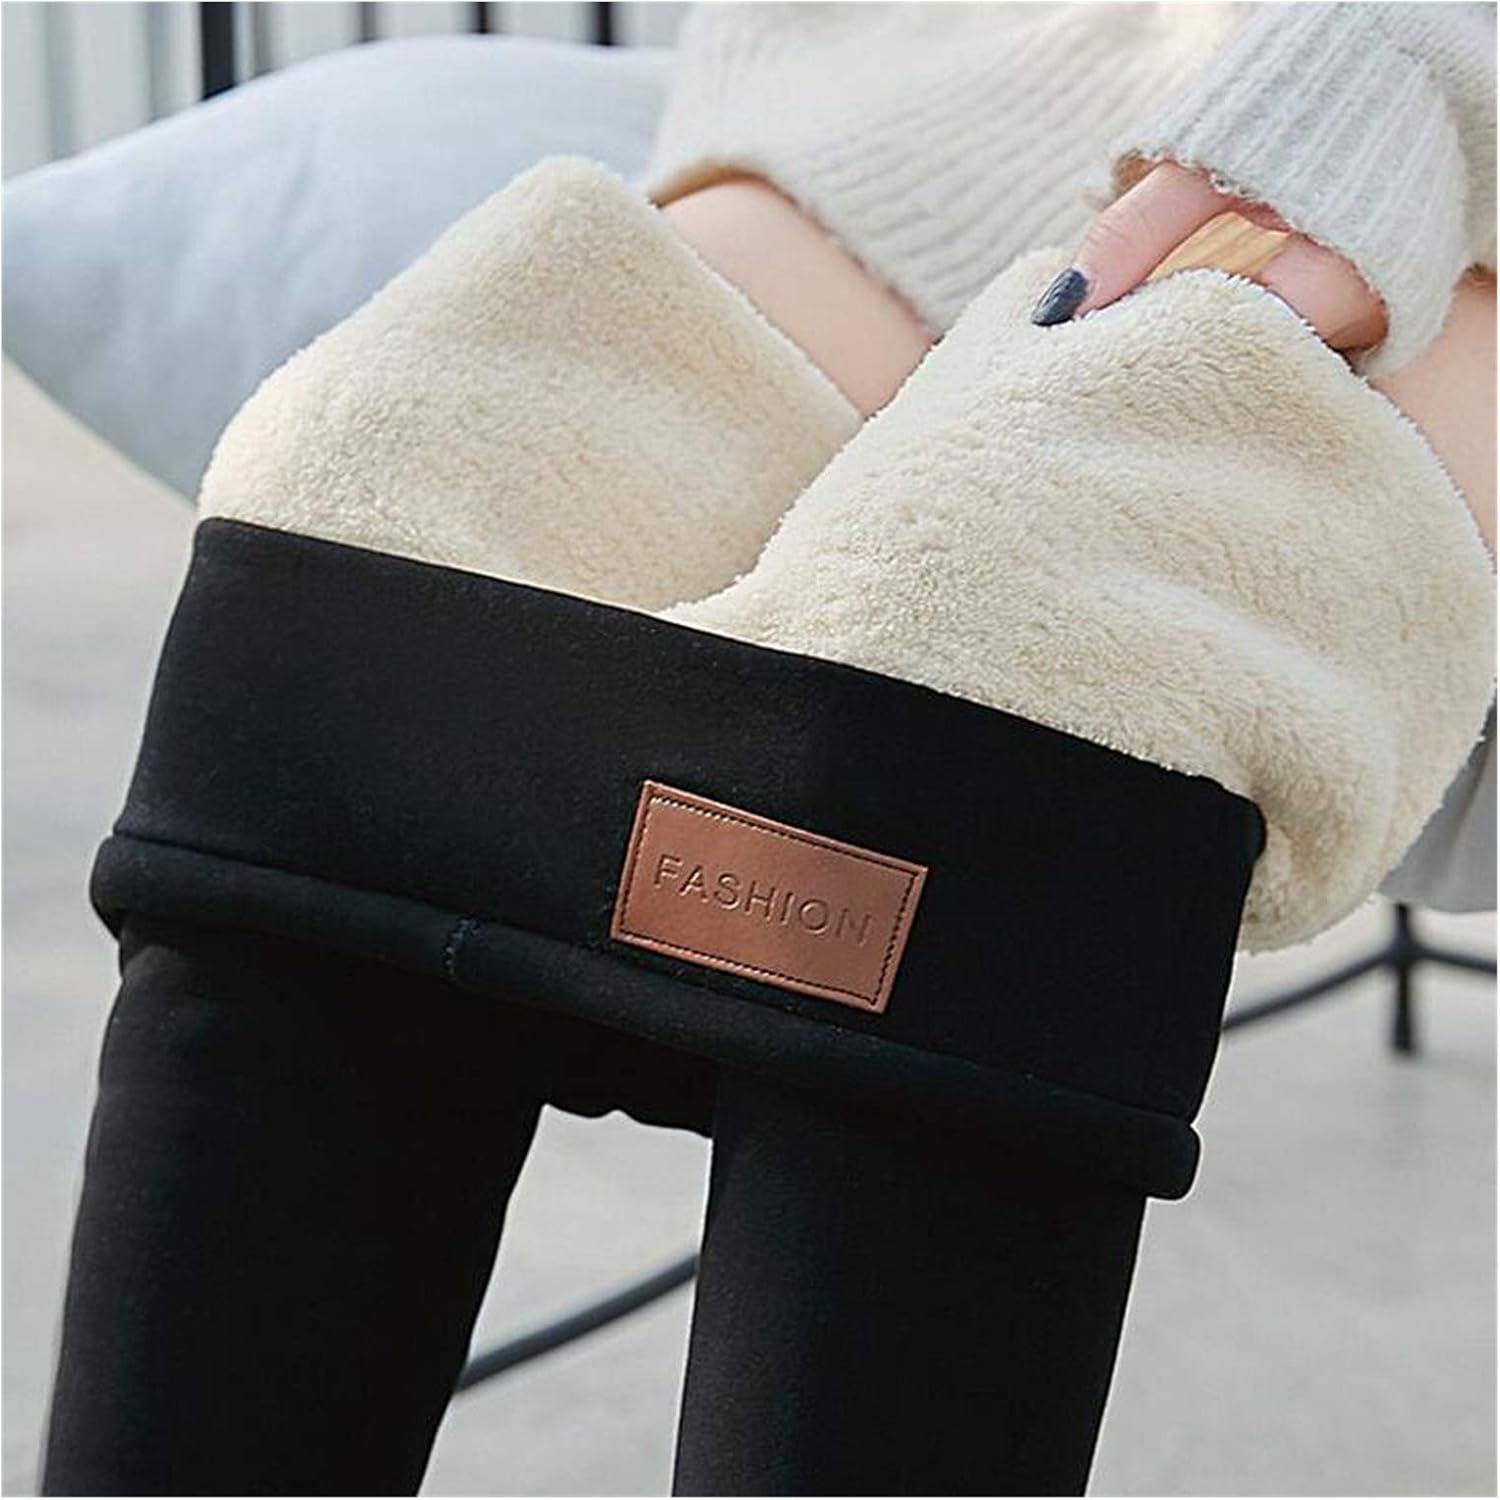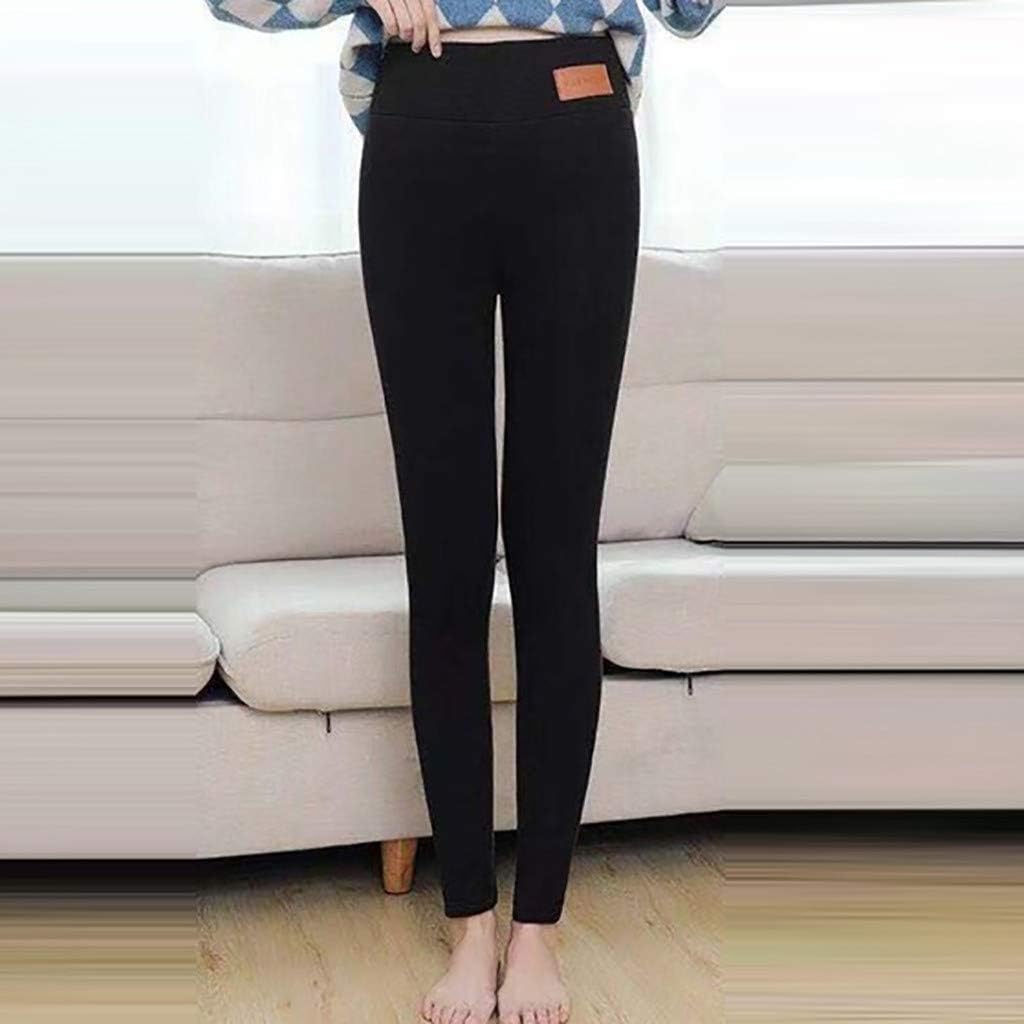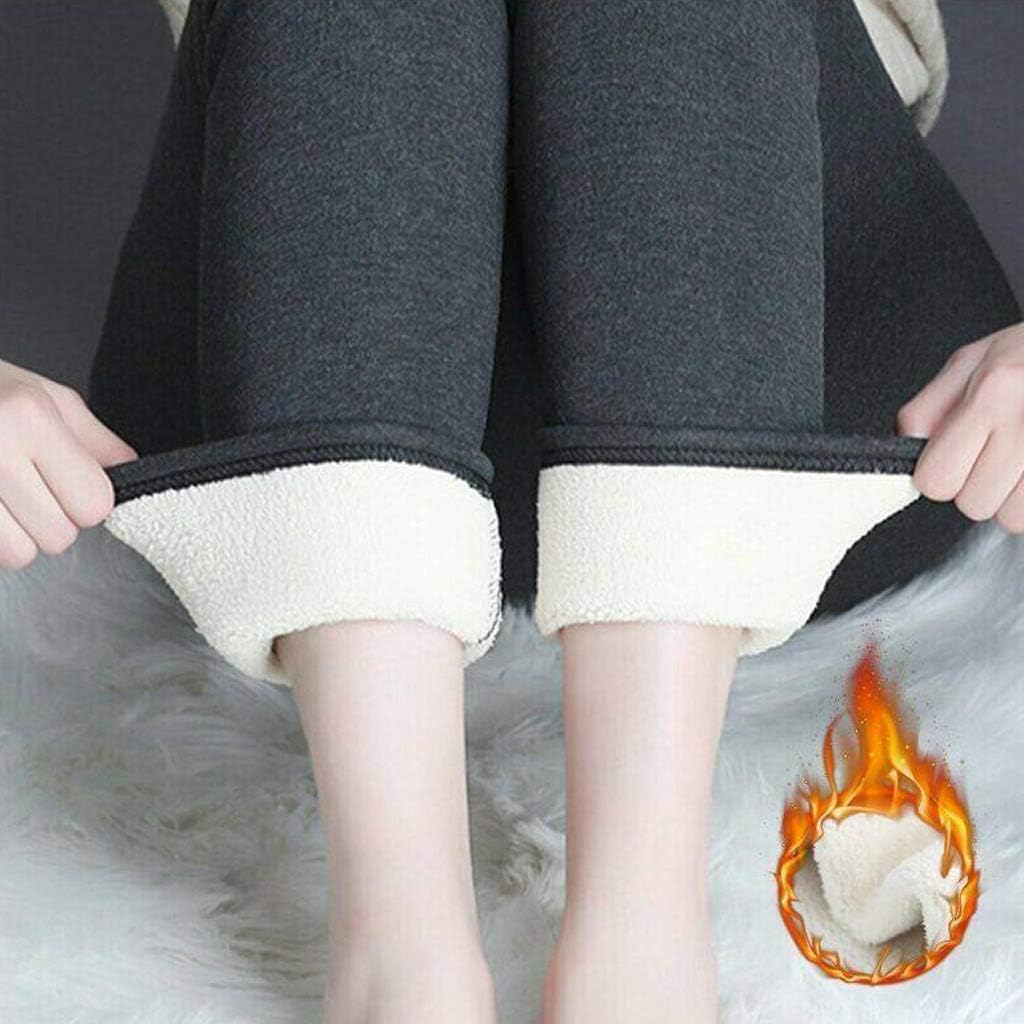
Super Thick Cashmere Wool Leggings Women, Winter Soft Fleece Lined Leggings, Women High Waist Tummy Control Velvet Stretchy Slim Leggings, Plus Velvet Cotton Thermal Leggings Pant (Black, Medium)
Category: Health & Personal Care
Solid Warm Winter Tight Thick Velvet Wool Women Cashmere Pants Trousers Leggings Features: Material:Polyester.No See-through Fabric is not only soft, comfortable,elastic, but also breathable, suitable for Winter. Material:Polyester.No See-through Fabric is not only soft, comfortable,elastic, but also breathable, suitable for Winter. FEATURES: Breathable, Solid,Elastic, Sexy, Close-fitting, Warm. FEATURES: Breathable, Solid,Elastic, Sexy, Close-fitting, Warm. Plus velvet design more keep warm which,Matching skirt Or shorts Are good choices. Plus velvet design more keep warm which,Matching skirt Or shorts Are good choices. Simple and stylish Design, Huge stretch and comfort is more suitable for yoga, gym, running, exercise, daily wear or other sports, they will are your wise choice. Simple and stylish Design, Huge stretch and comfort is more suitable for yoga, gym, running, exercise, daily wear or other sports, they will are your wise choice. PLEASE NOTE: Hand wash. Our clothes all are designed for Asian figure, which means would be smaller than normal European sizes. Please refer to our own size chart instead of size chart, and you can find it in our pictures or from the description. PLEASE NOTE: Hand wash. Our clothes all are designed for Asian figure, which means would be smaller than normal European sizes. Please refer to our own size chart instead of size chart, and you can find it in our pictures or from the description. Product information: Season:Winter Gender:Womens Occasion:Daily,Casual Material:Polyester Pattern Type:Solid Style:Warm Sleeve Length: Trousers Fit:Fits ture to size Thickness:Standard How to wash:Hand wash Cold,Hang or Line Dry What you get: 1PC Women Trousers
Features: 【Unique High Waist Design】Trousers are high waist designed,which can protect the waist and stomach in cold weather, The high waisted legging also has abdomen retraction and buttock lifting function. lined with a soft fleece lining that will keep you warm without adding extra bulk, great to wear in fall and winter leggings | 【Fleece Lined Leggings】Every woman needs their fall and winter leggings. These winter thermal leggings feature soft and breathable brushed fleece interior, thick enough to keep you warm in cold weather while drives moisture away from skin, providing maximum comfort | 【Warm】Soft Fleece inside for extra comfort,Keep warm the tight design ensures that it does not accumulate around the waist or sleeves and reduces heat loss, and protect against cold weather in autumn and winter. Ideal for temperatures up to -45 Celsius degrees | 【Show Charm】Wear with the high waisted slim leggings, fit your body very well,to show your beautiful body curve wherever you want. Even if you have big thighs or a petite figure, these leggings will definitely fit and make you look more attractive. It is great to wear under shorts, skirts, tunics, and long sweaters | 【Machine Washable】Premium stretch fabric, Super elastic, slim leggings can be washed by hand or in the washing machine. Use a laundry bag when washing in the machine.